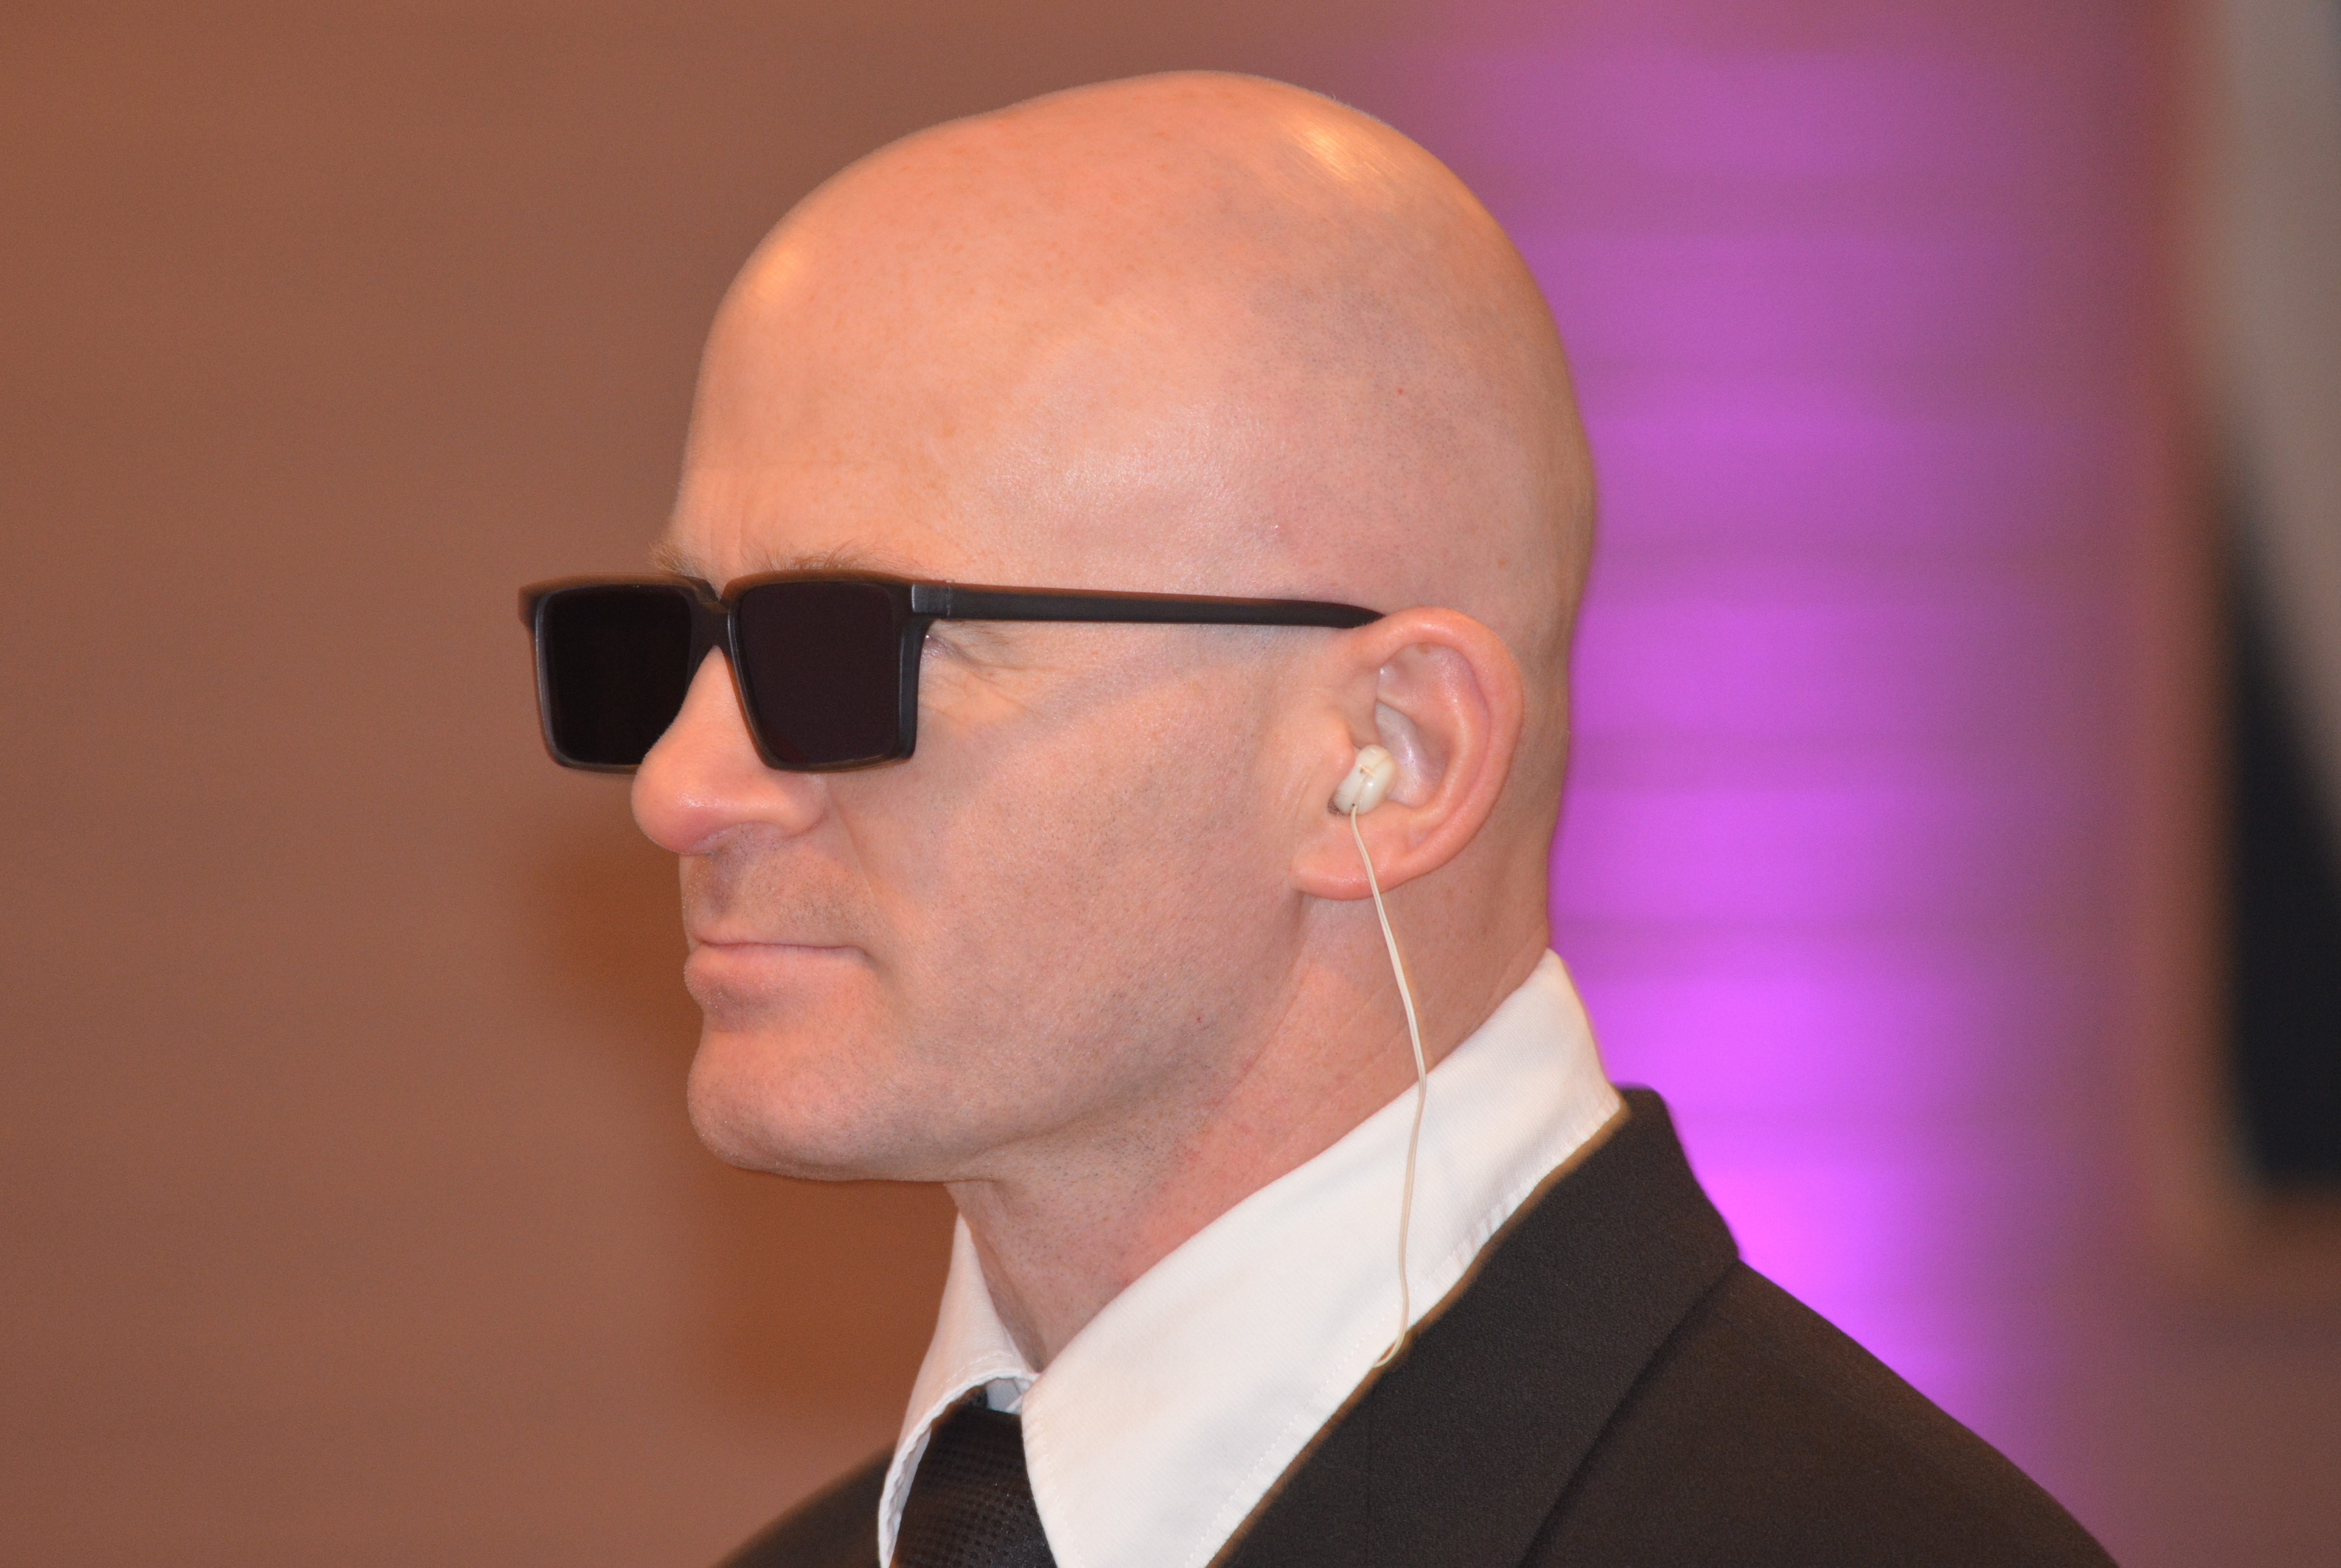
man, person, people, hair, male, hairstyle, bald, nose, gentleman, cool, sunglasses, glasses, head, earpiece, moustache, eyewear, costume, tough, porter, security guard, bodyguard, facial hair, vision care